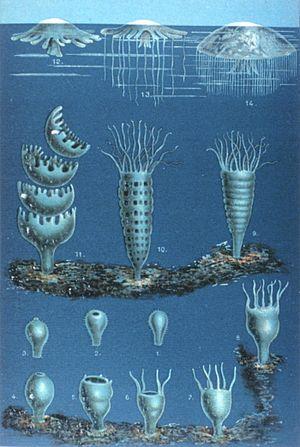
Cycle de vie des scyphozoaires. 1-8: fixation et métamorphose de la planula (larve) jusqu'à la formation d'un polype (le polype fixé est appelé scyphistome)